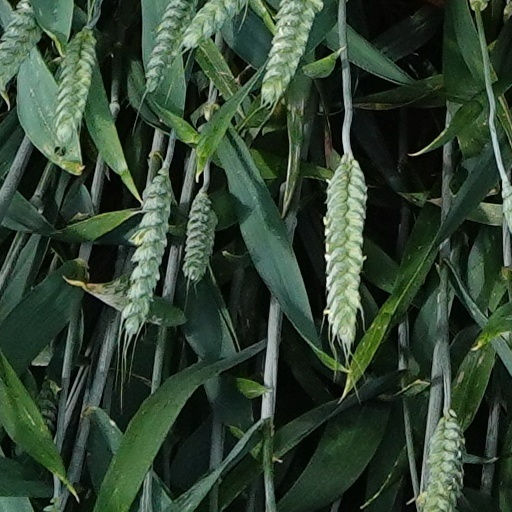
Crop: wheat